Jekyll Island

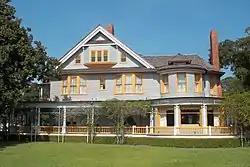
Rockefeller Cottage

Christophe du Bignon and his family arrived here from France in 1792 as refugees from the violence of the French Revolution against the elite. Du Bignon developed a prosperous plantation based on African slavery. After he died in 1825, his son Henri Charles Du Bignon inherited the property. Under the new ownership of Henri Charles the plantation continued to prosper, as evidenced by the 1850 census.